Sosnik-Morris-Early Commercial Block

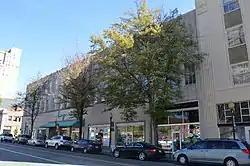
Facade

Sosnik-Morris-Early Commercial Block, also known as Thalhimer's, are two historic commercial buildings located at Winston-Salem, Forsyth County, North Carolina. They were built in 1929, and known as the Morris-Early furniture store building and the Sosnik's clothing store. Both buildings include elements from the popular Art Deco style. The Morris-Early building is a four-story, brick building with terra cotta ornament and cable molding. The Sosnik's building is a three-story, nine bay by ten bay, limestone faced building. The Sosnik's building was extensively renovated in 1949 by Raymond Loewy Associates, when Sosnik's and Thalhimers merged. In 1958, Thalhimer's acquired the Morris-Early store for further expansion.